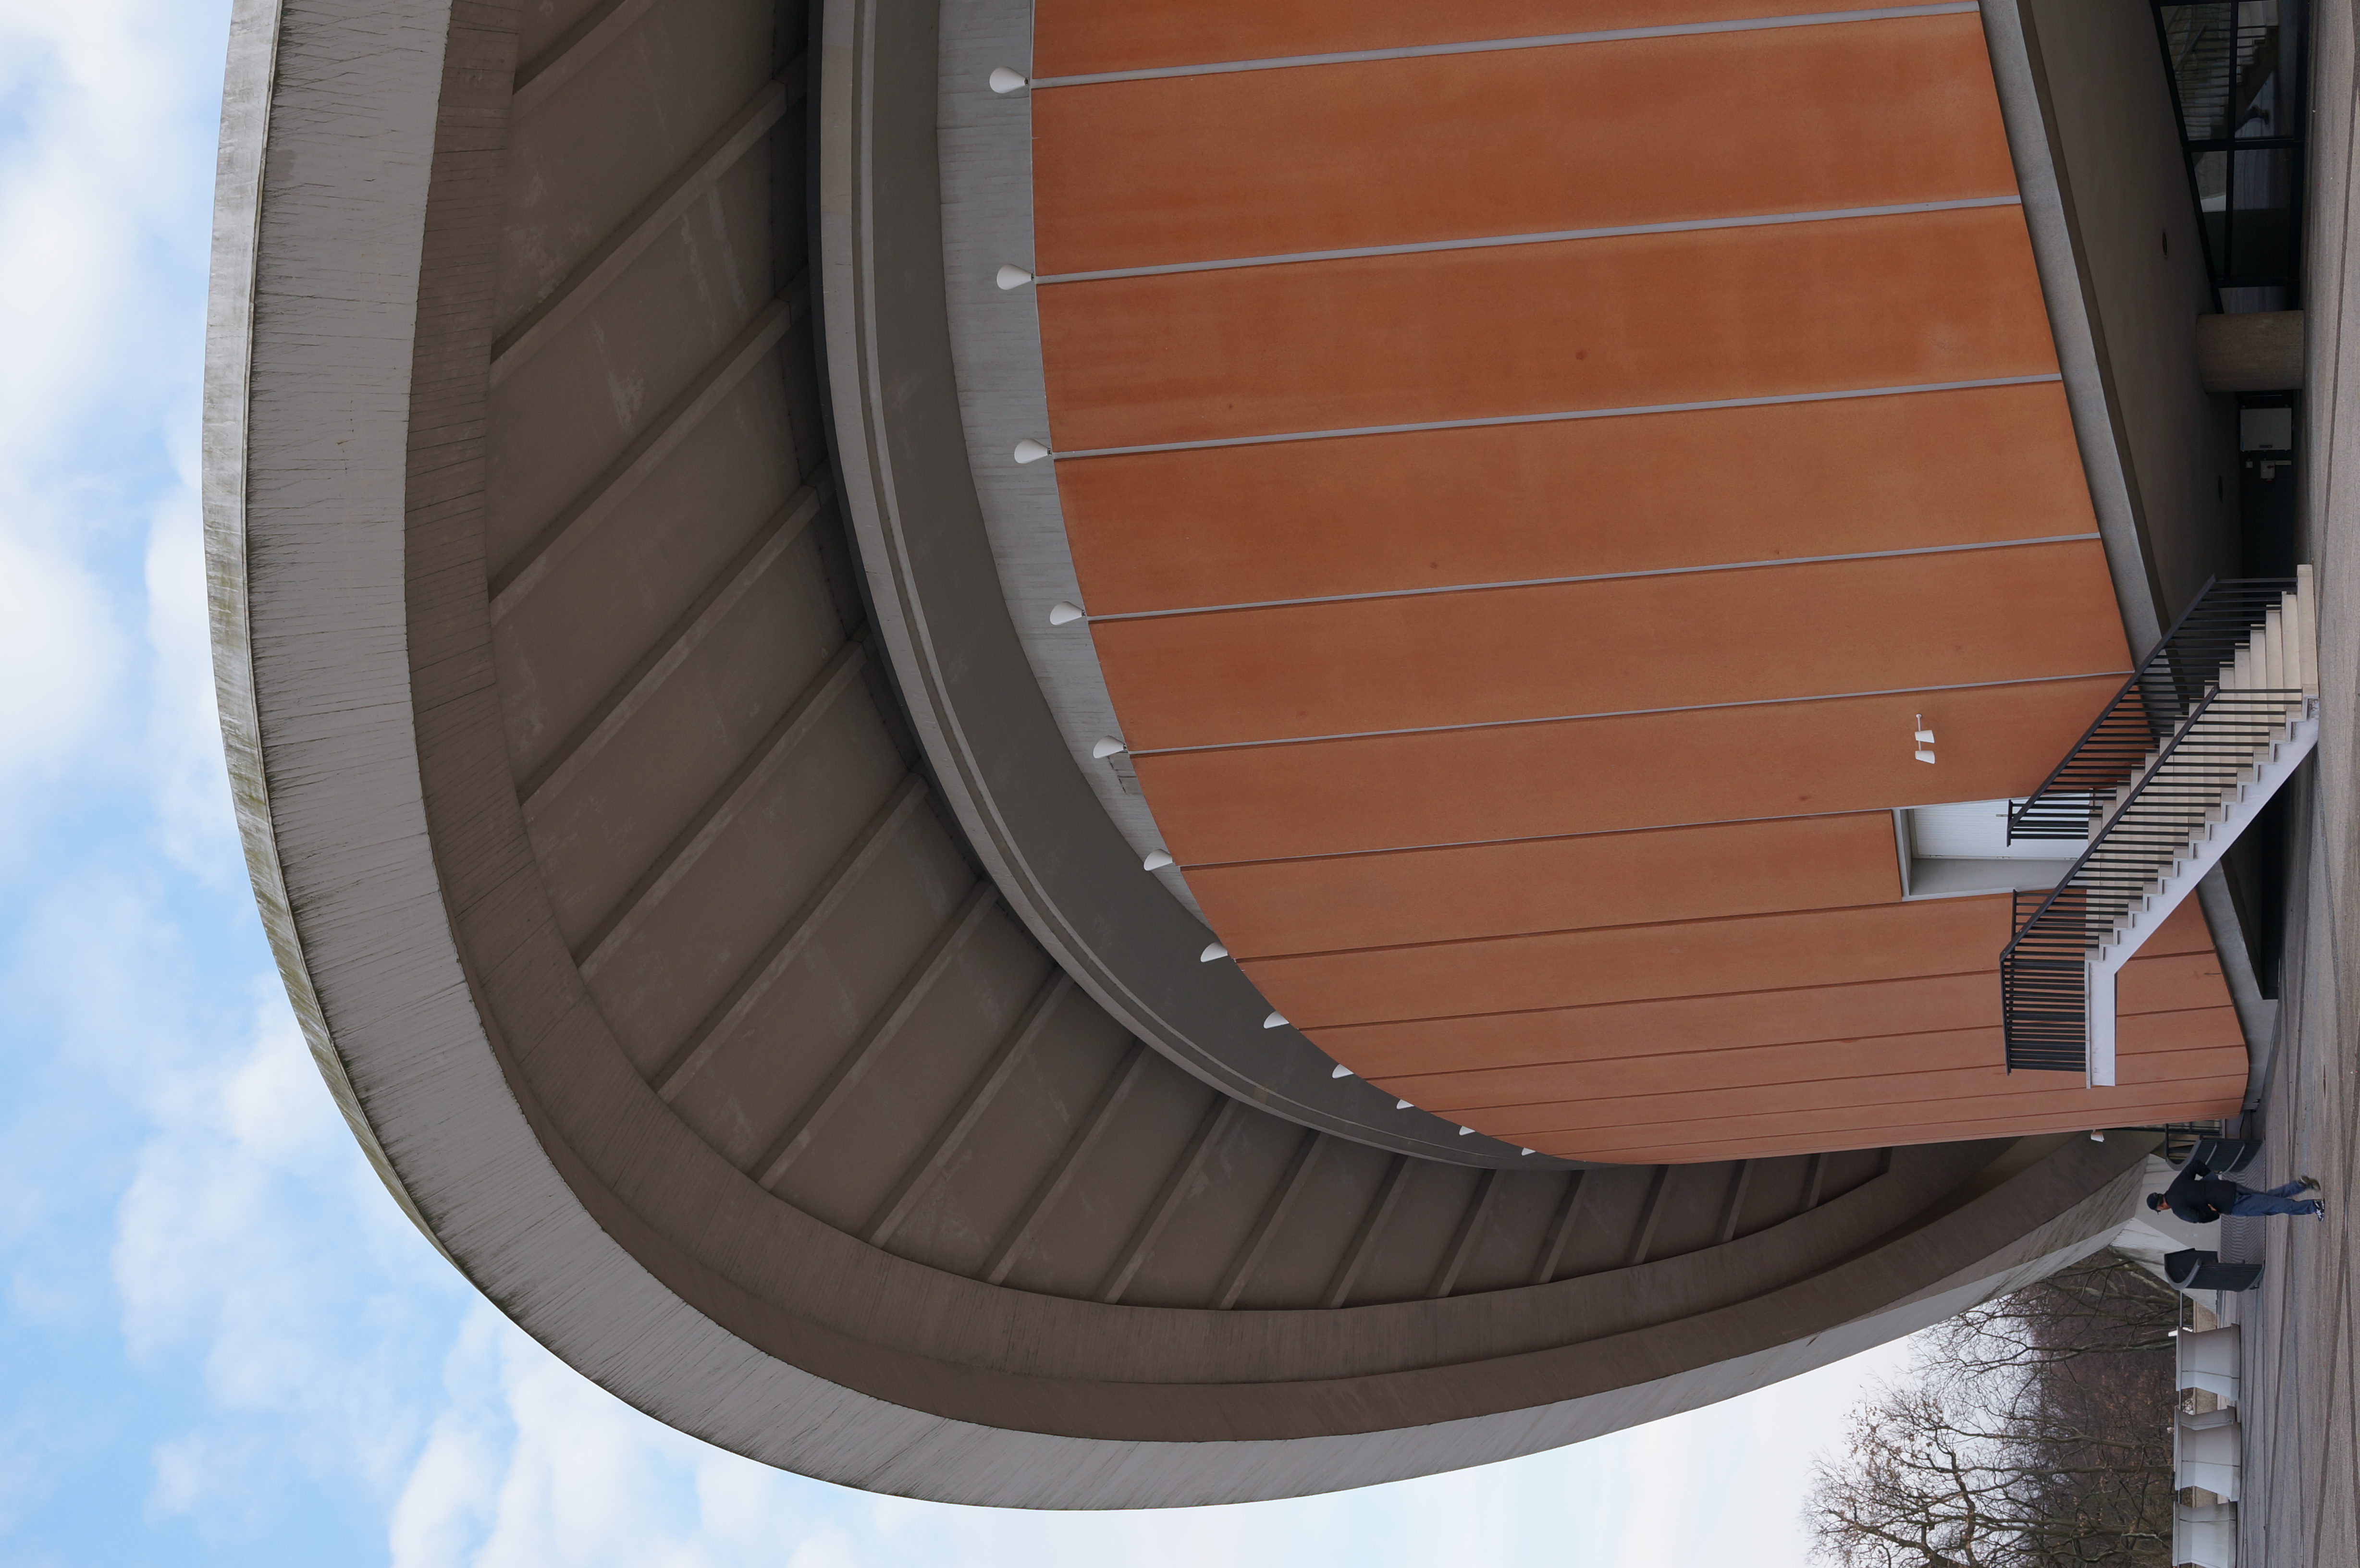
architecture, structure, roof, facade, stadium, 2014, arena, germany, deutschland, berlin, sony, sigma, dome, nex, nex6, lenstagged, steffenzahn, 30mm, sigma30mm28exdn, sigma30mmf28, sigma30mmf28dn, sigma30mm, daylighting, sport venue